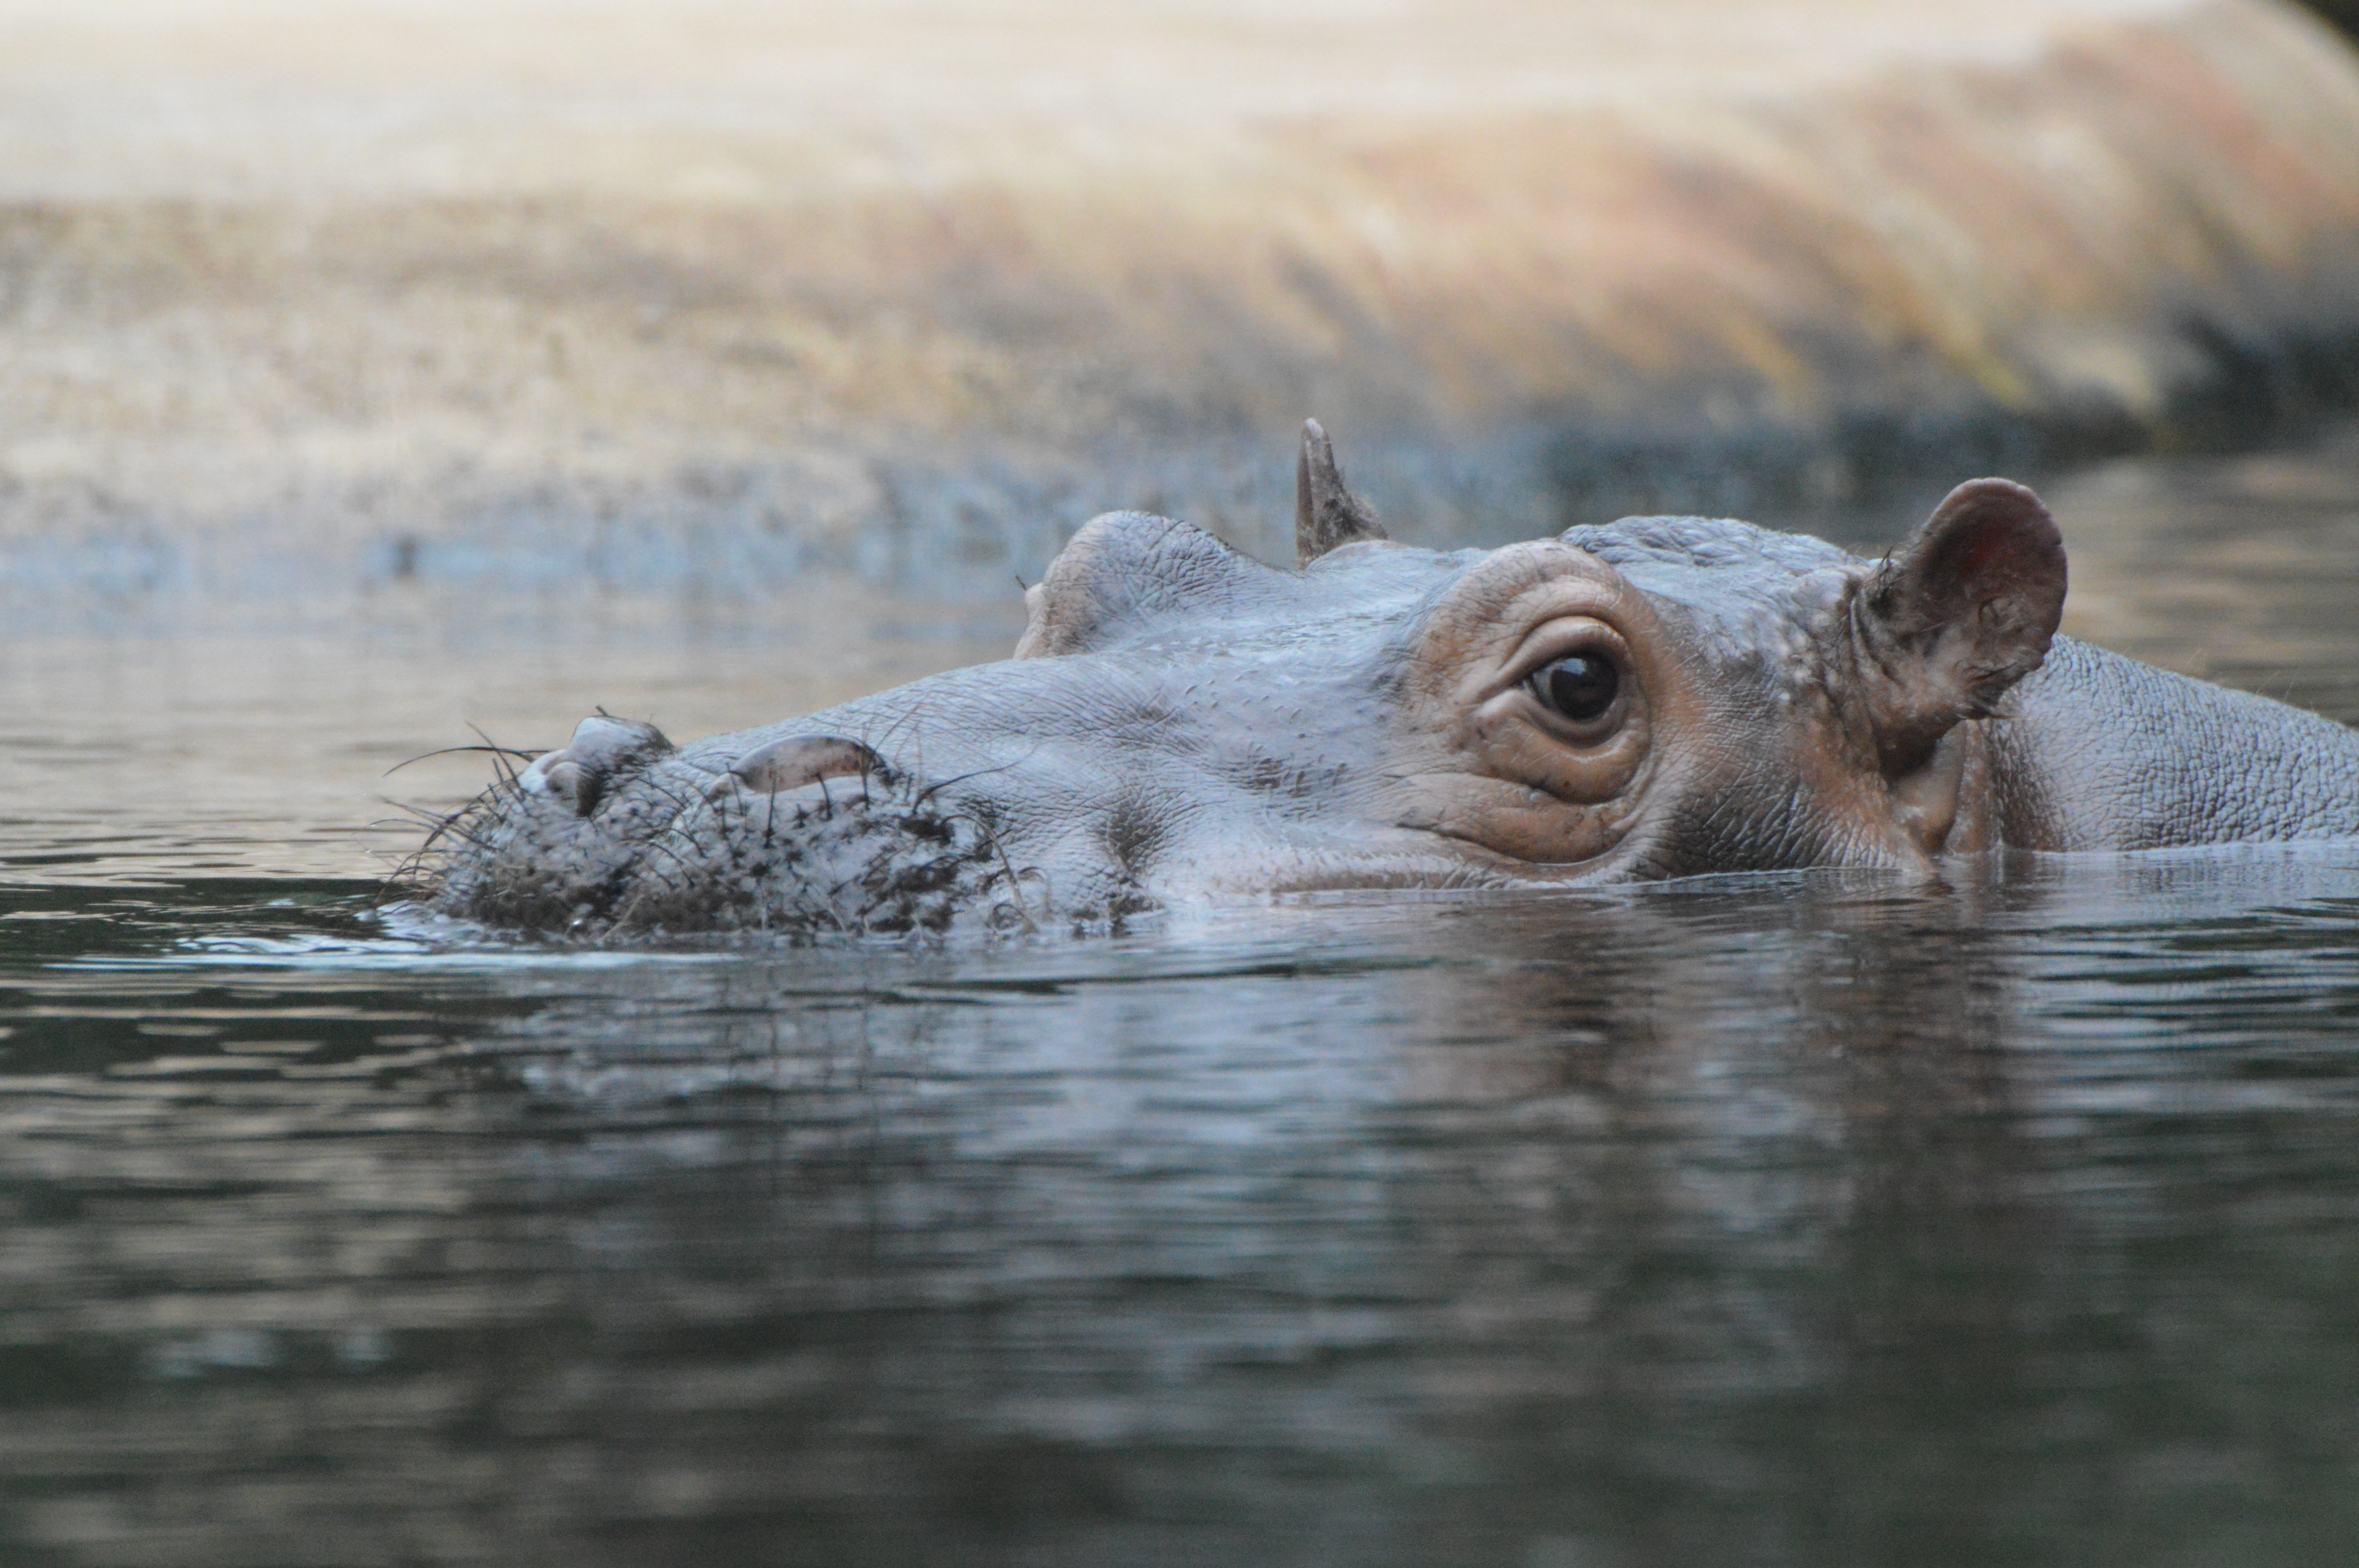
nature, wildlife, swim, mammal, fauna, close up, animals, safari, hippopotamus, hippo